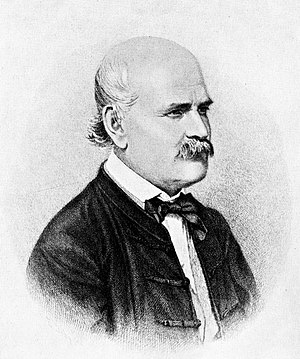
Ignaz Semmelweis
Ignaz Semmelweis (Portræt fra 1860, kobberstik af Jenő Doby): Indførte håndvask i en klor-kalk-opløsning i 1847.
Ignaz Phillipp Semmelweis var en ungarsk læge, der i 1847 påviste, at barselsfeber kunne reduceres markant ved at indføre håndhygiejne blandt de behandlende læger. Han har vundet tilnavnet "mødrenes frelser" for netop dette arbejde.